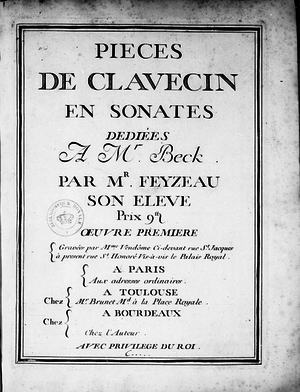
Page de titre des pièces de clavecin opus 1 de J. Feyzeau (Paris, 1764)
Jean-Baptiste Feyzeau, né le 31 juillet 1745 à Bordeaux et mort dans la même ville, le 5 mars 1806, est un claveciniste, organiste et compositeur français du XVIIIᵉ siècle.